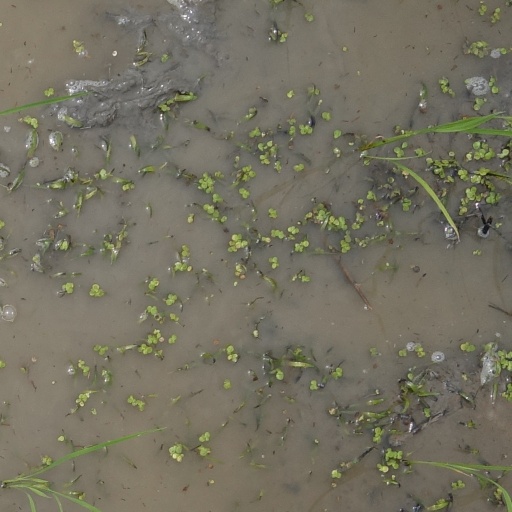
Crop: rice